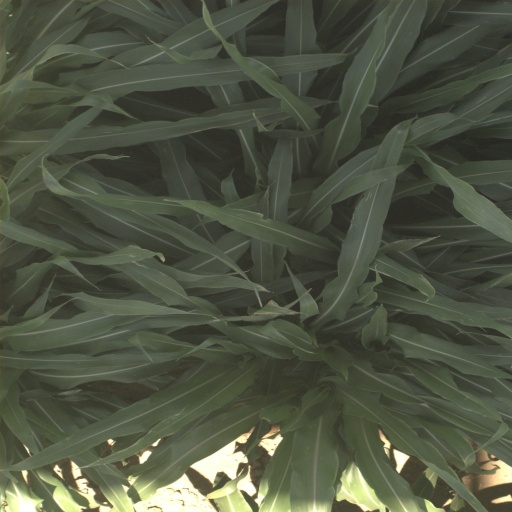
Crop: sorghum